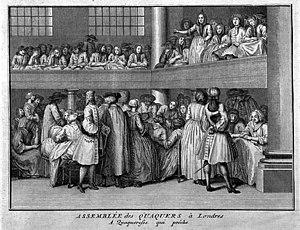
Les ministères féminins dans le christianisme peuvent prendre des formes variées : il peut s'agir de confier à une femme un ministère d'Église, ou la responsabilité d'une communauté de fidèles ou bien de mandater ou d'ordonner des femmes comme ministre du culte de plein titre. Ces questions relèvent de contextes très différents selon les Églises chrétiennes et y ont parfois été l'objet de vives discussions.
Adam Bede est le premier roman de l'écrivaine anglaise George Eliot, publié en 1859 alors qu'elle a trente-huit ans. Bien que déjà connue et respectée en tant qu'intellectuelle et auteur, George Eliot, de son vrai nom Mary Ann Evans, préfère rester anonyme. Le roman est immédiatement apprécié pour son réalisme et sa description de la vie rurale. Andrew Sanders rapporte que la reine Victoria elle-même, conquise par sa lecture, passa commande de deux tableaux illustrant certaines scènes.
Quaker est le surnom donné aux membres de la Société religieuse des Amis.
Publié en 1724, Lady Roxana ou l'Heureuse Catin est le dernier roman de Daniel Defoe, le deuxième dont le narrateur est une femme qui écrit l'histoire de sa vie. Deux années plus tôt, Moll Flanders racontait les aventures d'une orpheline qui refuse que sa condition sociale l'oblige à n'être qu'une servante alors qu'elle veut devenir une grande dame, ce qui la conduit, après le mensonge, la prostitution, le vol, la prison et la déportation, à la richesse et la respectabilité. Sa mise en cause de la société qui, par l'incurie de l'organisation politique, l'a poussée à la délinquance, est partagée par Roxana qui regrette elle aussi que les femmes aient si peu de latitude pour gérer leur vie. Abandonnée par son mari qui a dilapidé sa fortune et la laisse seule avec cinq enfants, elle n'a d'autre solution que de se séparer d'eux et de devenir la maîtresse d'un homme riche, puis d'un prince étranger. Grâce aux dons de ses amants, elle accumule une vaste fortune et revient en femme d'affaires, refusant tout mari, se conduisant comme nulle autre femme à son époque. Le pouvoir que confère l'argent l'enivre et plus rien ne la retient.
George Fox est le fondateur de la Société religieuse des Amis, dont les adhérents sont surnommés les quakers. Témoin d’une époque de grands bouleversements sociaux, George Fox s’opposa au consensus religieux et politique en proposant une nouvelle approche plus rigoureuse de la foi chrétienne. Son journal, qui contient une description très vivante des périples de son auteur, s’est imposé comme une œuvre littéraire majeure.
La Société religieuse des Amis est un mouvement religieux fondé en Angleterre au XVIIᵉ siècle par des dissidents de l'Église anglicane. Les membres de ce mouvement sont communément connus sous le nom de quakers mais ils se nomment entre eux « Amis » et « Amies ». Le mouvement est souvent nommé simplement Société des Amis et le surnom de « quaker » apparaît le plus souvent dans la dénomination officielle, sous la forme Société religieuse des Amis. Les historiens s'accordent à désigner George Fox comme le principal fondateur ou le plus important meneur des débuts du mouvement.
L'Histoire de Tom Jones, enfant trouvé, abrégé en Tom Jones, est un roman de Henry Fielding, publié par l'éditeur londonien Andrew Millar en 1749. Commencé en 1746 et terminé en 1748, c'est un livre ambitieux qui doit en partie son inspiration à la vie de son auteur, ne serait-ce que par le portrait de l'héroïne censé être à l'image de sa première épouse Charlotte Craddock, décédée en 1744. Très critiqué à sa parution, il devient vite un immense succès populaire qui ne s'est jamais démenti et il est souvent cité parmi les dix plus grands romans de la littérature universelle : en 1955, Somerset Maugham le place en première position dans son essai Dix romans et leurs auteurs. Dès 1750, Pierre-Antoine de La Place en donne une version française libre qui aurait inspiré Voltaire pour Candide. En 1765, André Philidor en fait un opéra qui se maintient au répertoire : c'est dire la rapidité de son rayonnement, même au-delà de la Grande-Bretagne.